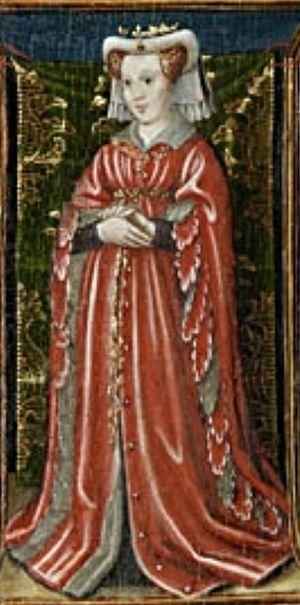
Cet article présente les comtesses de Flandre, qu'elles soient consorts ou souveraines.
Rozala d'Italie ou d'Ivrée, surnommée Suzanne, comtesse de Flandre par mariage, puis très brièvement reine des Francs, était la fille du roi d’Italie Bérenger II.
La reine de France est l'épouse du roi de France.
Robert II, surnommé « le Pieux », est né à Orléans vers 972 et mort au château de Melun le 20 juillet 1031. Fils d’Hugues Capet et de son épouse Adélaïde d'Aquitaine, il est le deuxième roi franc de la dynastie capétienne. Régnant de 996 à 1031, il est ainsi l'un des souverains de l’an mil.